Wing Kwong Pentecostal Holiness Church

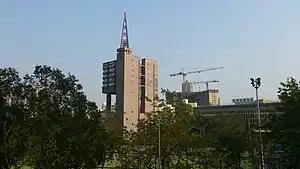
Wing Kwong Pentecostal Holiness Church

Wing Kwong Pentecostal Holiness Church is a Pentecostal megachurch located at 22 Heng Lam Street, in Lok Fu, Wong Tai Sin District, Hong Kong. It is affiliated with the International Pentecostal Holiness Church.